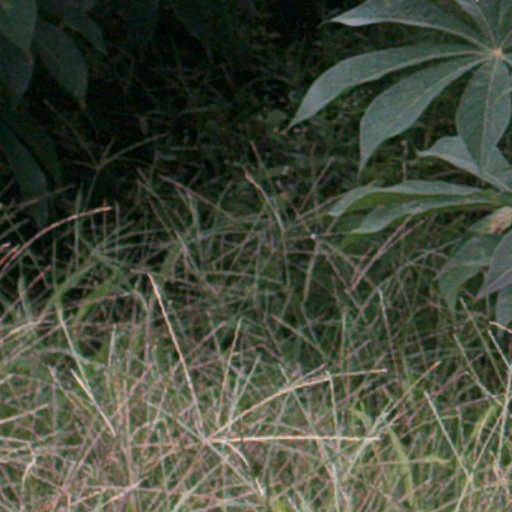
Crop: cassava